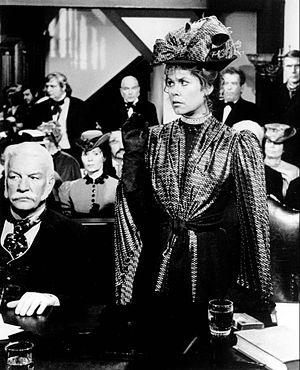
Donald « Don » Porter est un acteur américain, né le 24 septembre 1912 à Miami, mort le 11 février 1997 à Beverly Hills.
La Légende de Lizzie Borden est un téléfilm américain réalisé par Paul Wendkos, diffusé en 1975.
Robert B. Hauser, né le 25 mars 1919 à Spokane, mort le 8 juillet 1994 à Los Angeles, est un directeur de la photographie américain, membre de l'ASC.